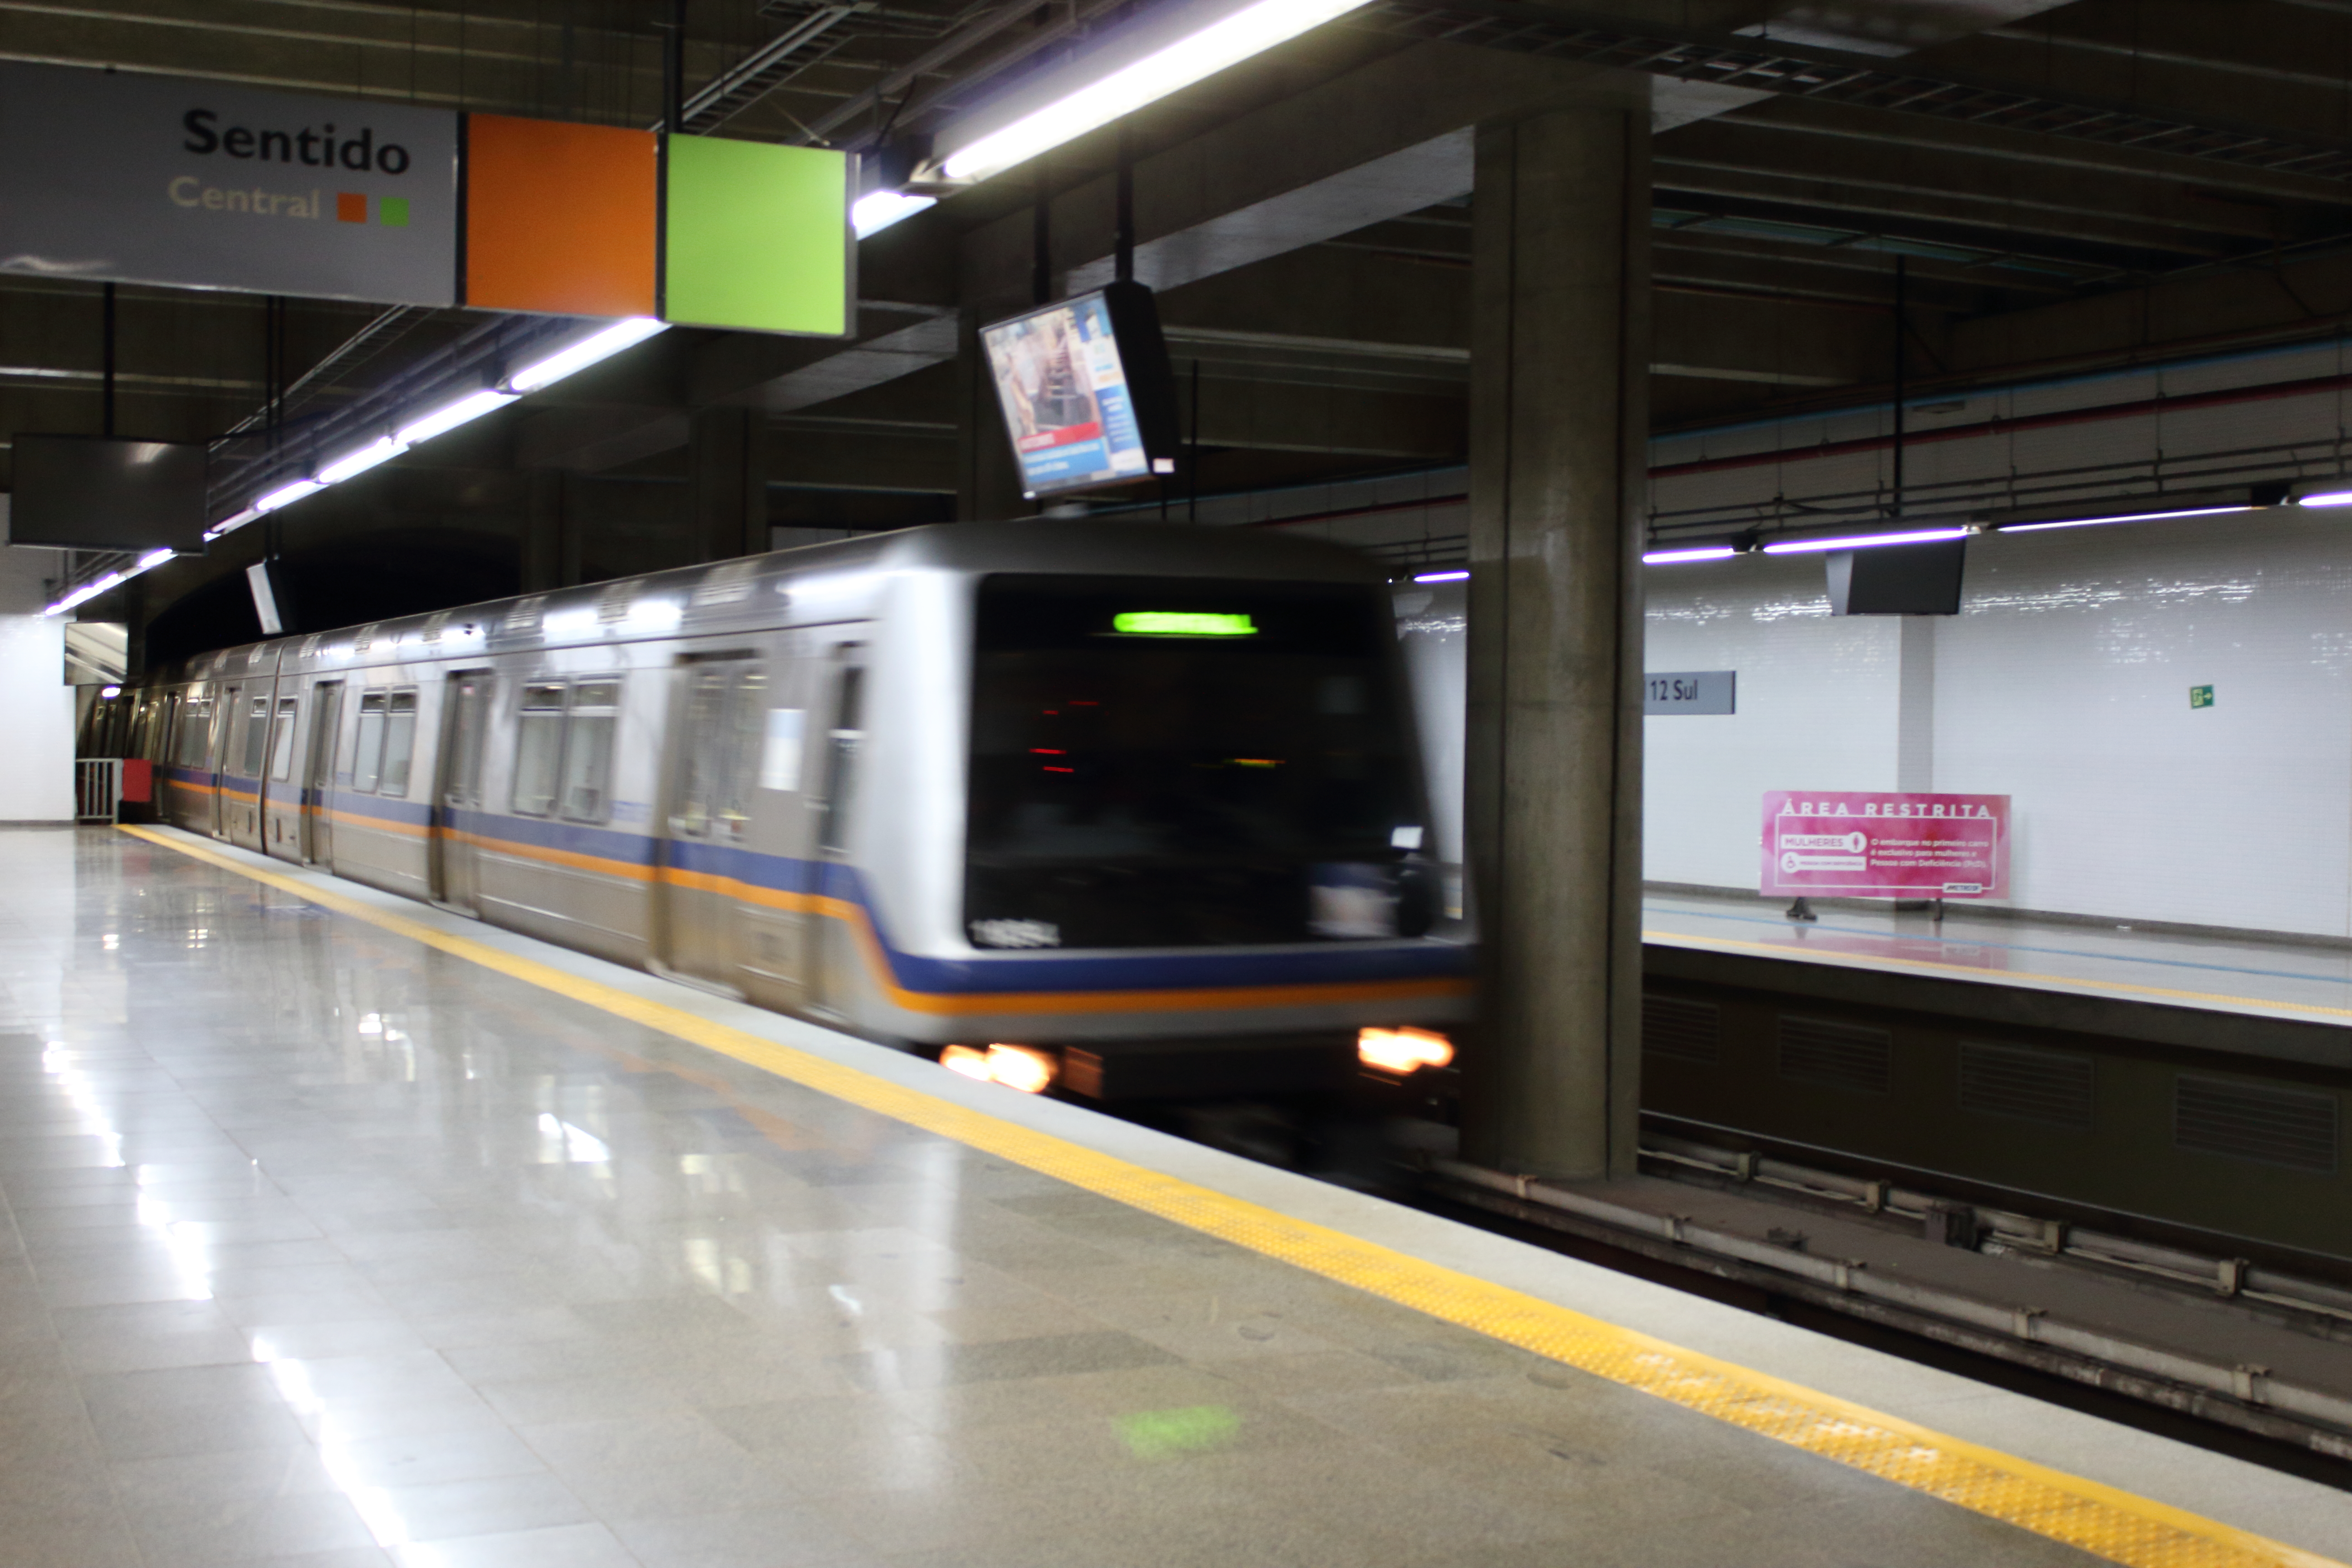
subway, city, transportation, underground, metro, train, rail, arrival, metropolitan area, transport, train station, public transport, metro station, rapid transit, rolling stock, high speed rail, railroad car, passenger car, rail transport